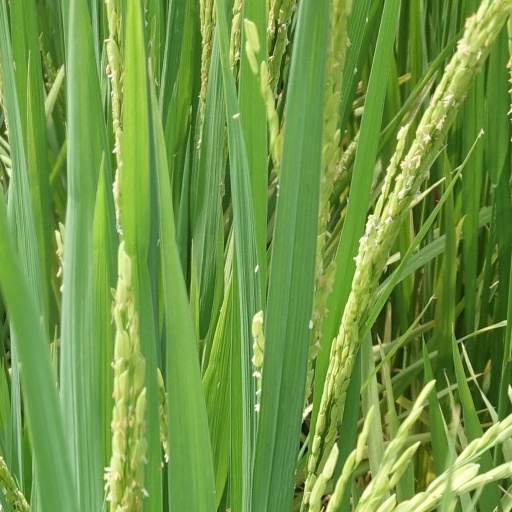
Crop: rice